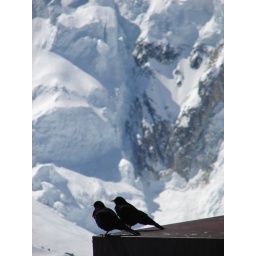
Black birds in a white world